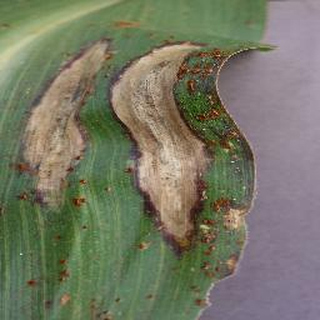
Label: corn_northern_leaf_blight